Boston railway station

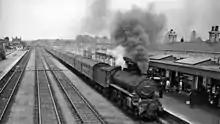
View northward, towards Firsby and Grimsby in 1964

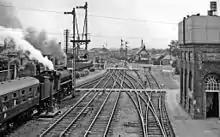
View southward, towards Sleaford in 1964

The station opened on 17 October 1848, with the opening of the Great Northern Railway's East Lincolnshire Line.